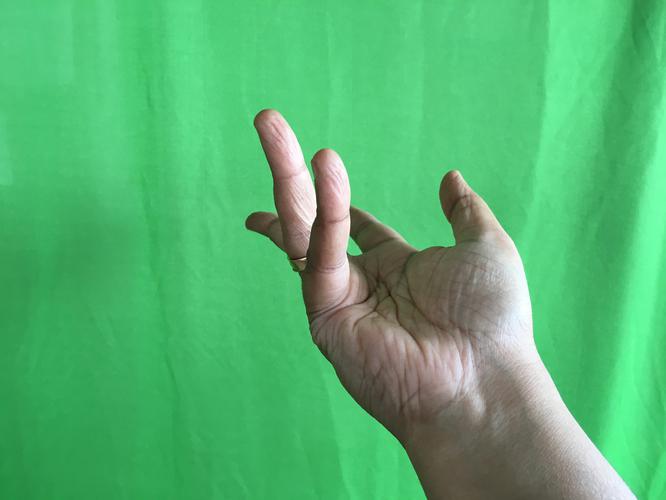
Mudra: Alapadmam
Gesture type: single_hand